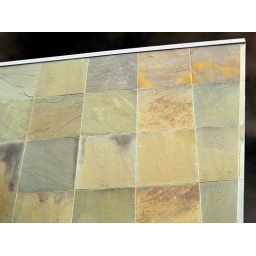
Stone wall against black